Robert Kaye Greville

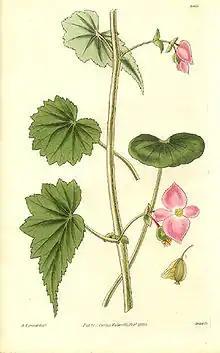
A sample illustration by Greville: Begonia_gracilis – Published in 1830

Greville was born at Bishop Auckland, Durham, but was brought up in Derbyshire by his parents Dorothy ( Chaloner) and Robert Greville. His father who liked to compose was the rector of the parish church in Edlaston in Derbyshire. Greville had an interest in natural history since he was very young, but he originally studied medicine. Realising that he did not need an income he discarded four years of medical education in London and Edinburgh and decided to concentrated on botany which had been a strong interest when he was a boy.